Great Smoky Mountains

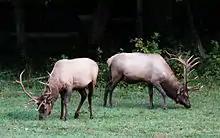
These elk are part of a herd which was transplanted to Cataloochee in 2001, in an attempt to reintroduce the species to the Appalachians in North Carolina

The Great Smoky Mountains are home to 66 species of mammals, over 240 species of birds, 43 species of amphibians, 60 species of fish, and 40 species of reptiles. The range has the densest black bear population east of the Mississippi River. The black bear has come to symbolize wildlife in the Smokies, and the animal frequently appears on the covers of the Great Smoky Mountains National Park's literature. Most of the range's adult eastern black bears weigh between , although some grow to more than .